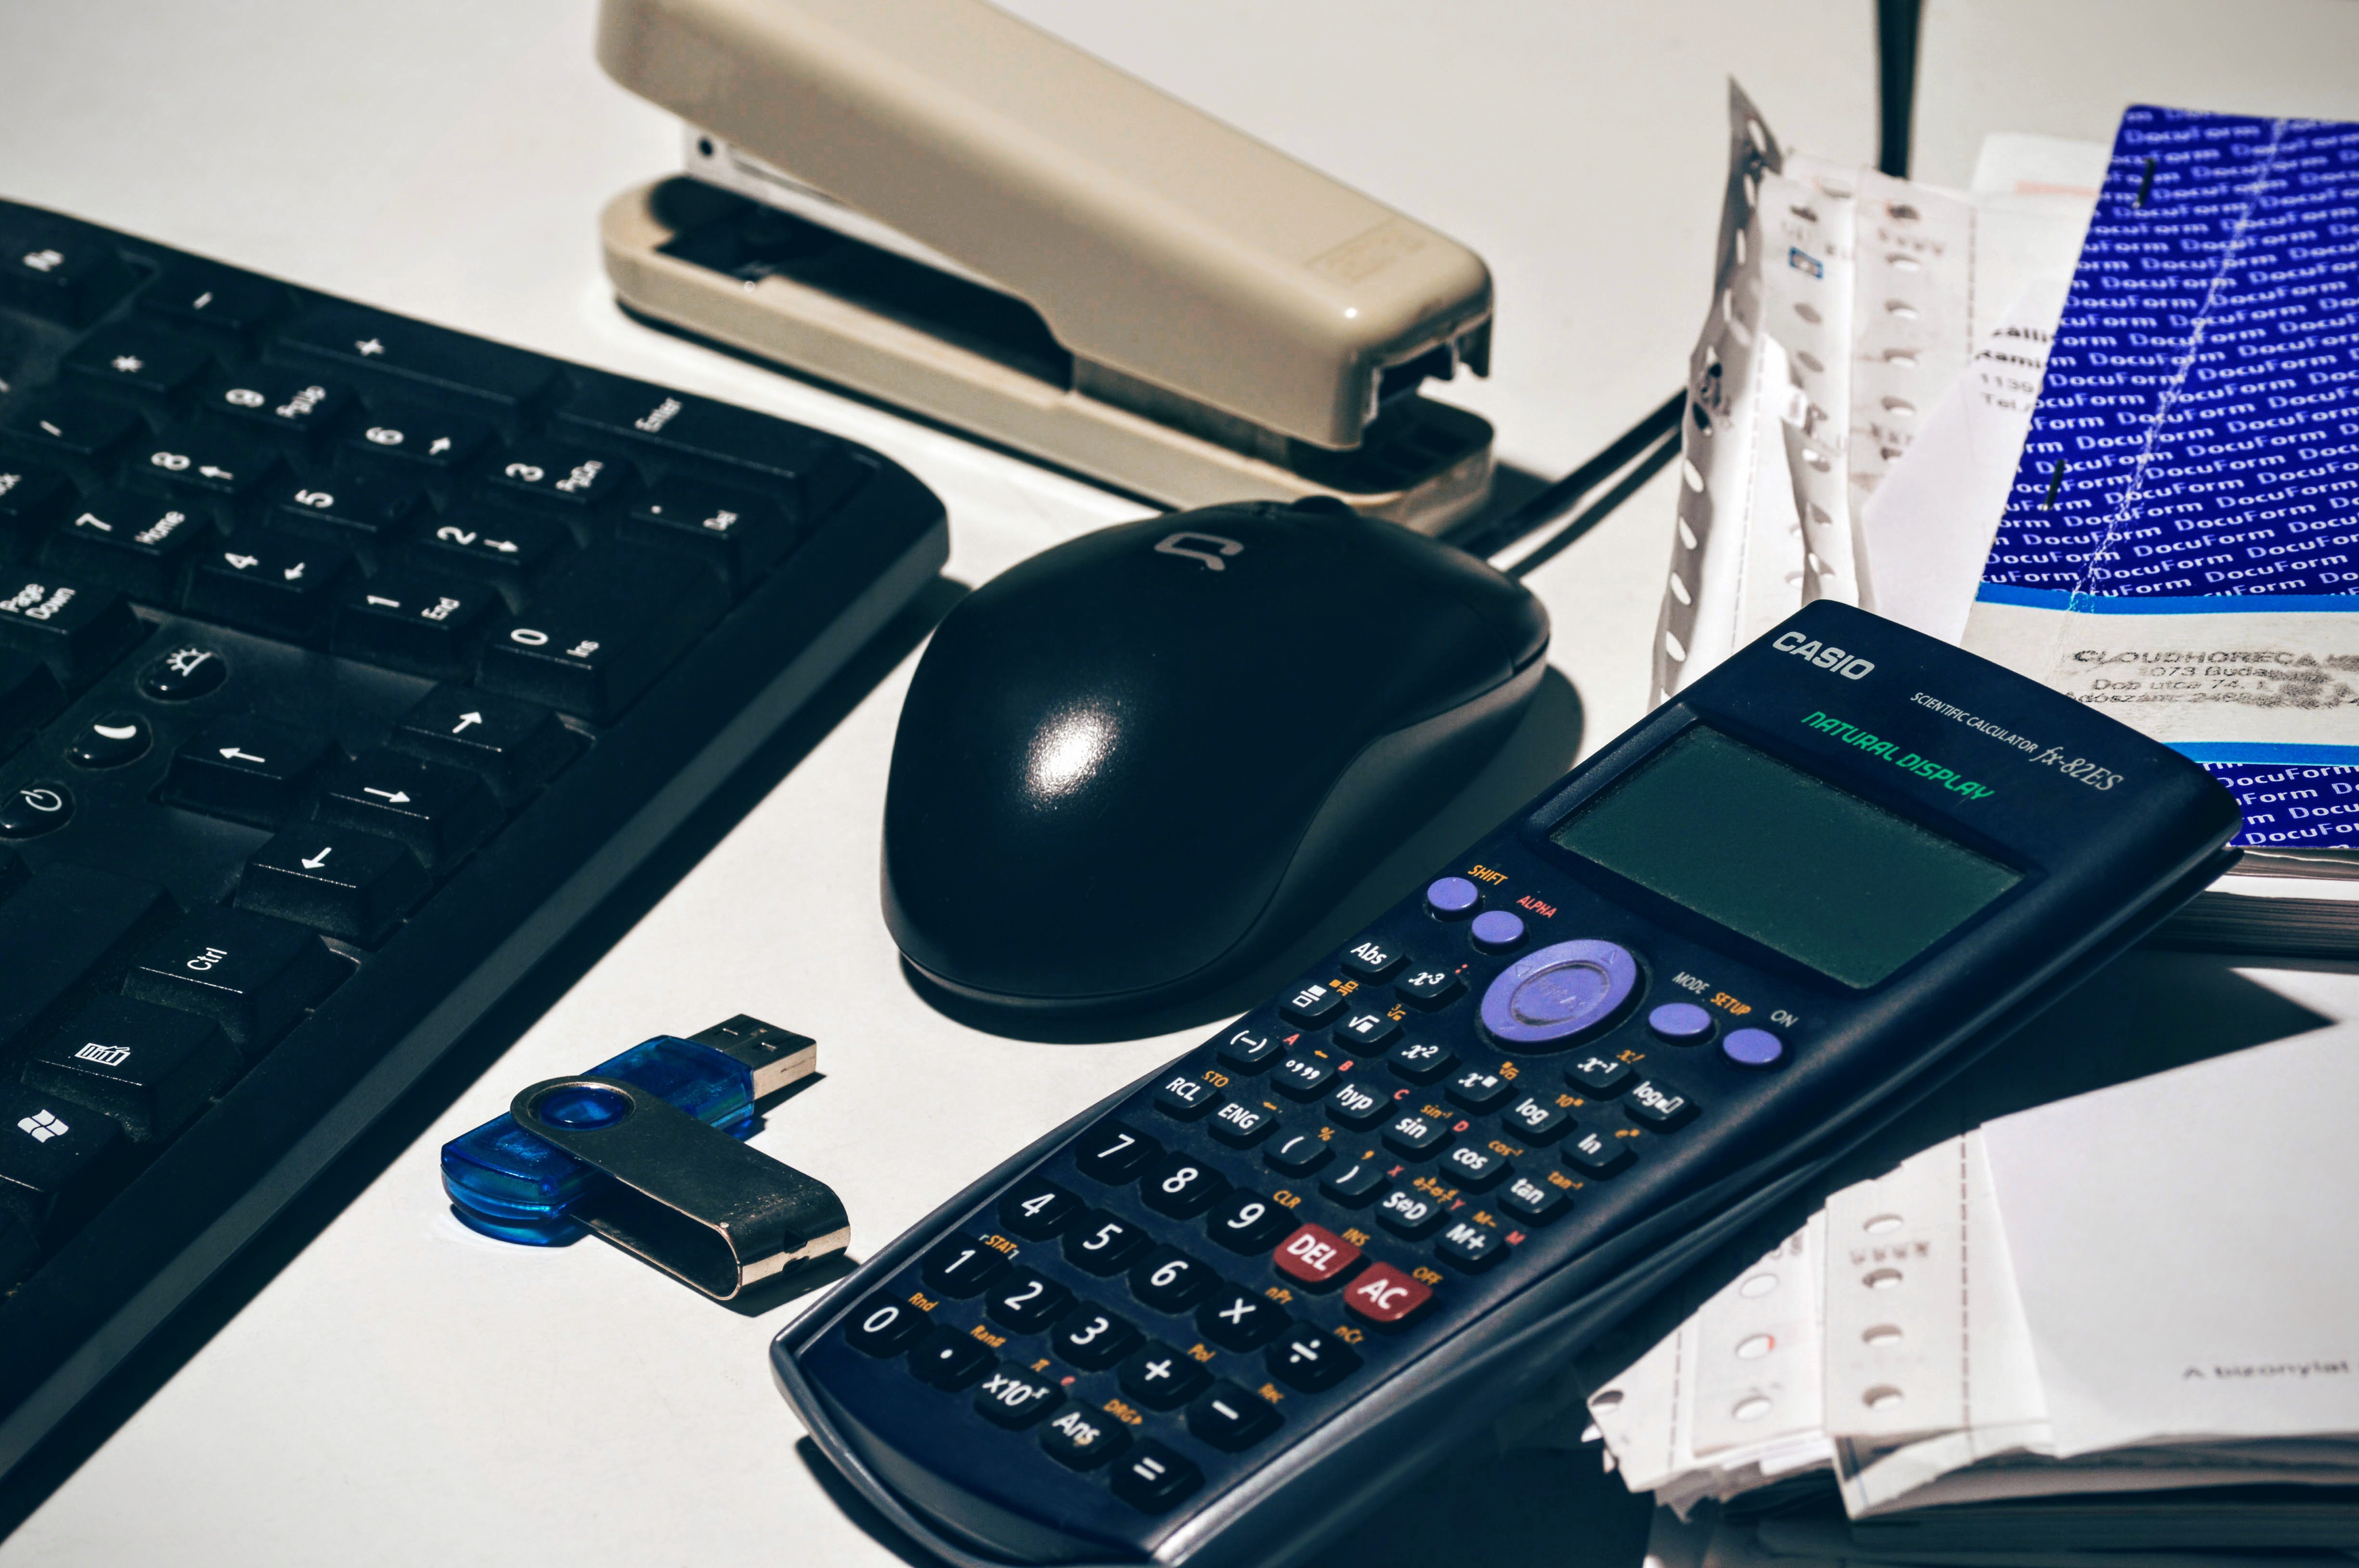
desk, work, keyboard, technology, mouse, workspace, office, business, multimedia, calculator, paperwork, computer keyboard, accounting, bookkeeping, desktop computer, personal computer, stapler, bookkeeper, electronic device, computer hardware, musical keyboard, personal computer hardware, electronic instrument, electronic keyboard, flash drive